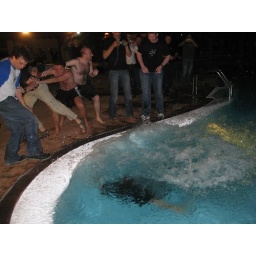
Yes the black outline in the pool is me in a very nice shirt (which survived) and very nice trousers (which did not)